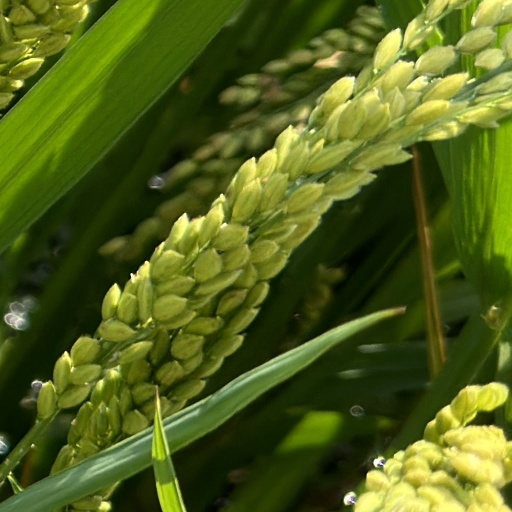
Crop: rice